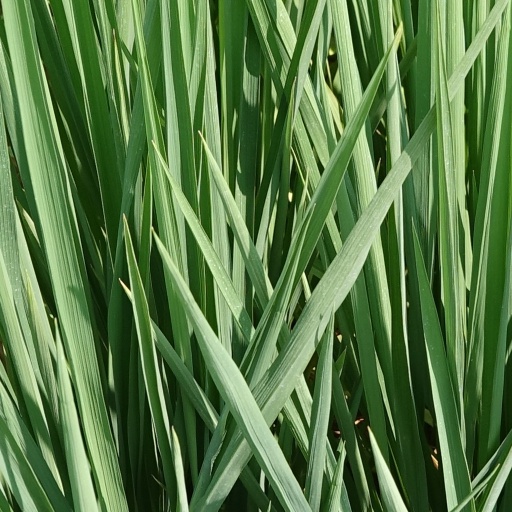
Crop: rice